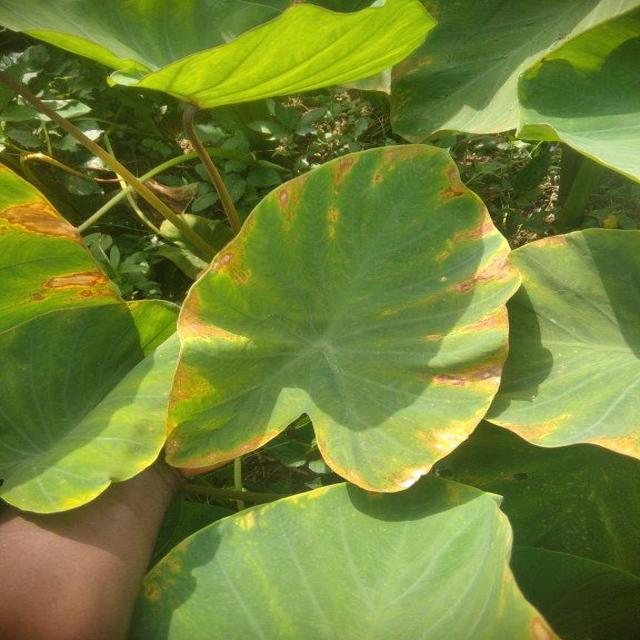
Label: Mid_Blight